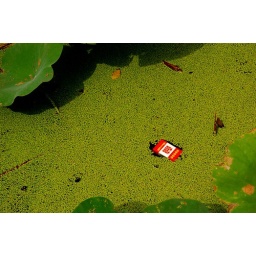
People's Park, Shanghai - the battle of red and green will not be so easily won in China